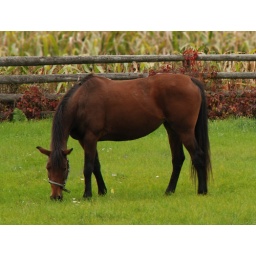
Closeup of the horse I saw in the same field doing the same thing -- eating.